Energy in the Faroe Islands

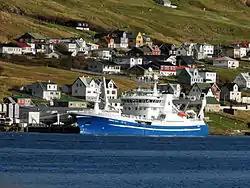
Fishing vessels are the main consumer of oil in the Faroe Islands.

Oil consumption peaked at over 300,000 tonnes in 2020, at a value of DKK 1 billion. Of this, 30% was for fishing vessels. In 2014, 217,547 tonnes of oil products were consumed in the Faroe Islands. Of these, 31.58% was consumed by fishing vessels, 14.73% was used by SEV for electricity production, 23.23% was consumed in air, sea or land transport, 9.6% was used in the industry, and the rest was used by public or private buildings.